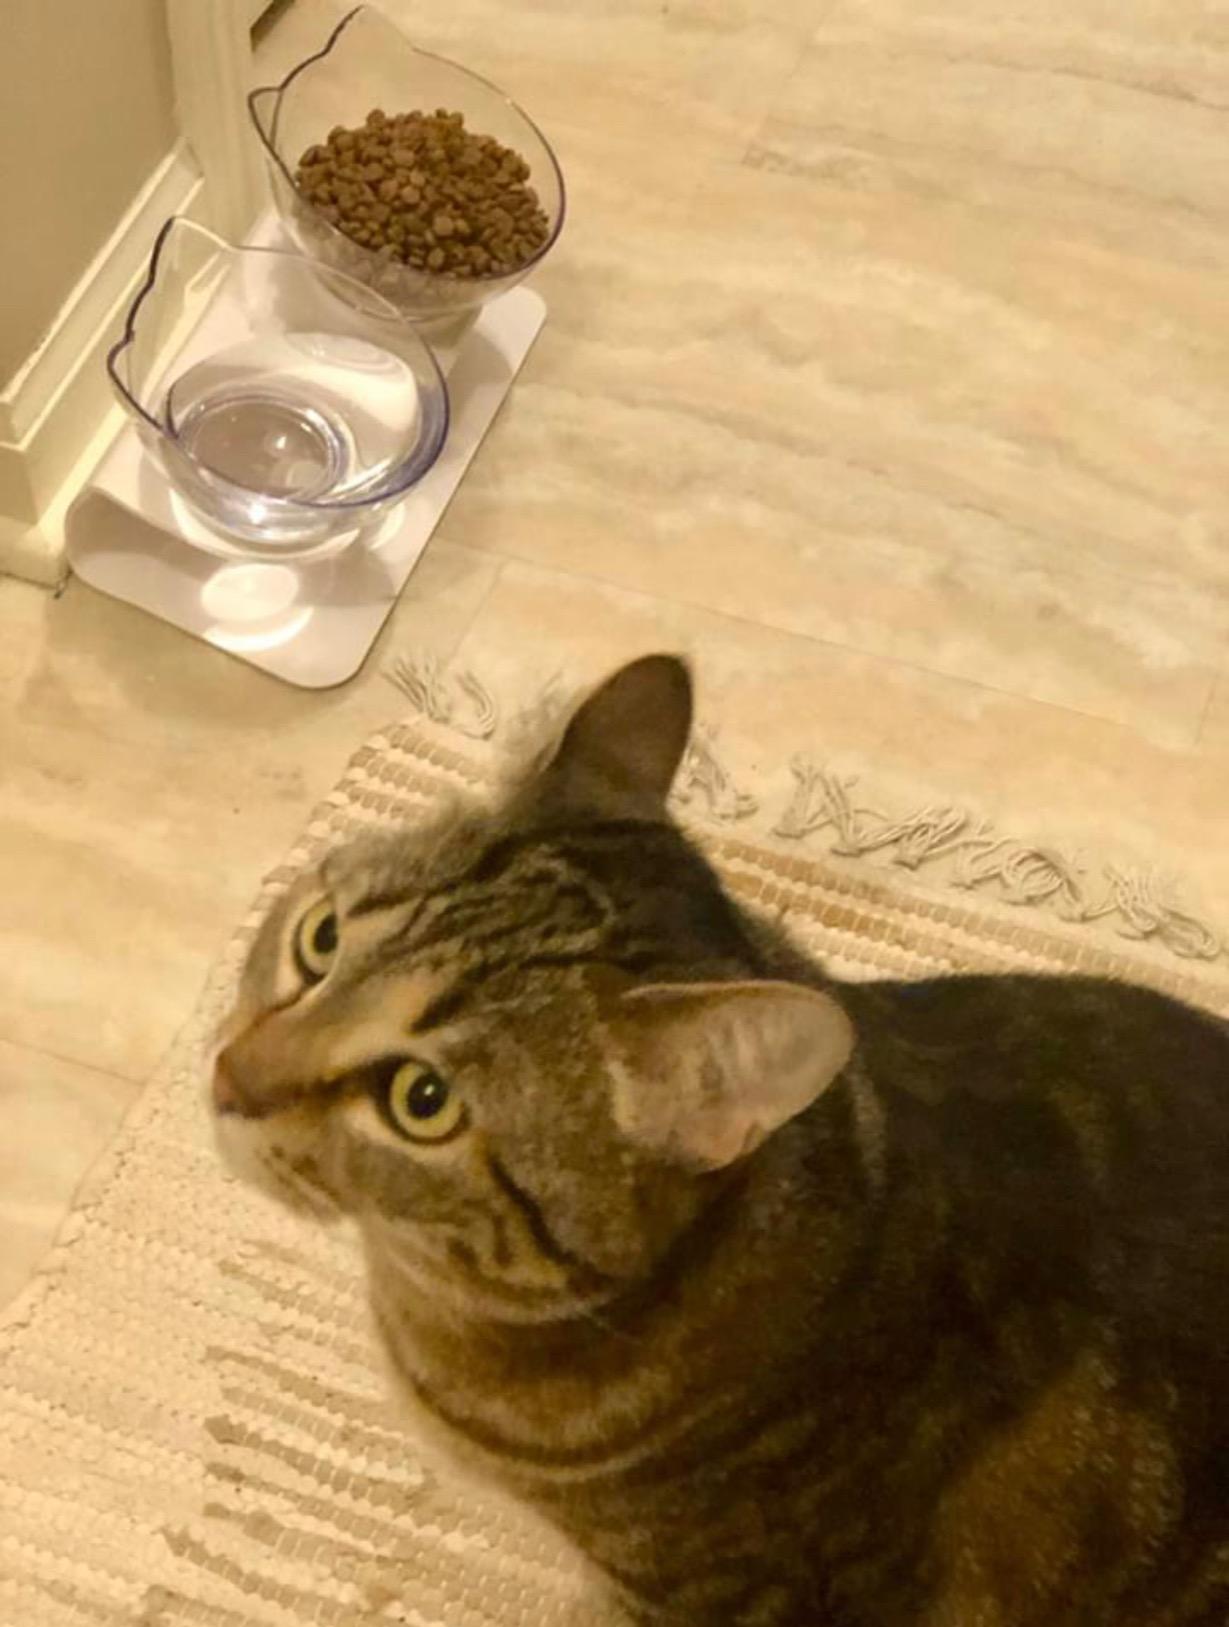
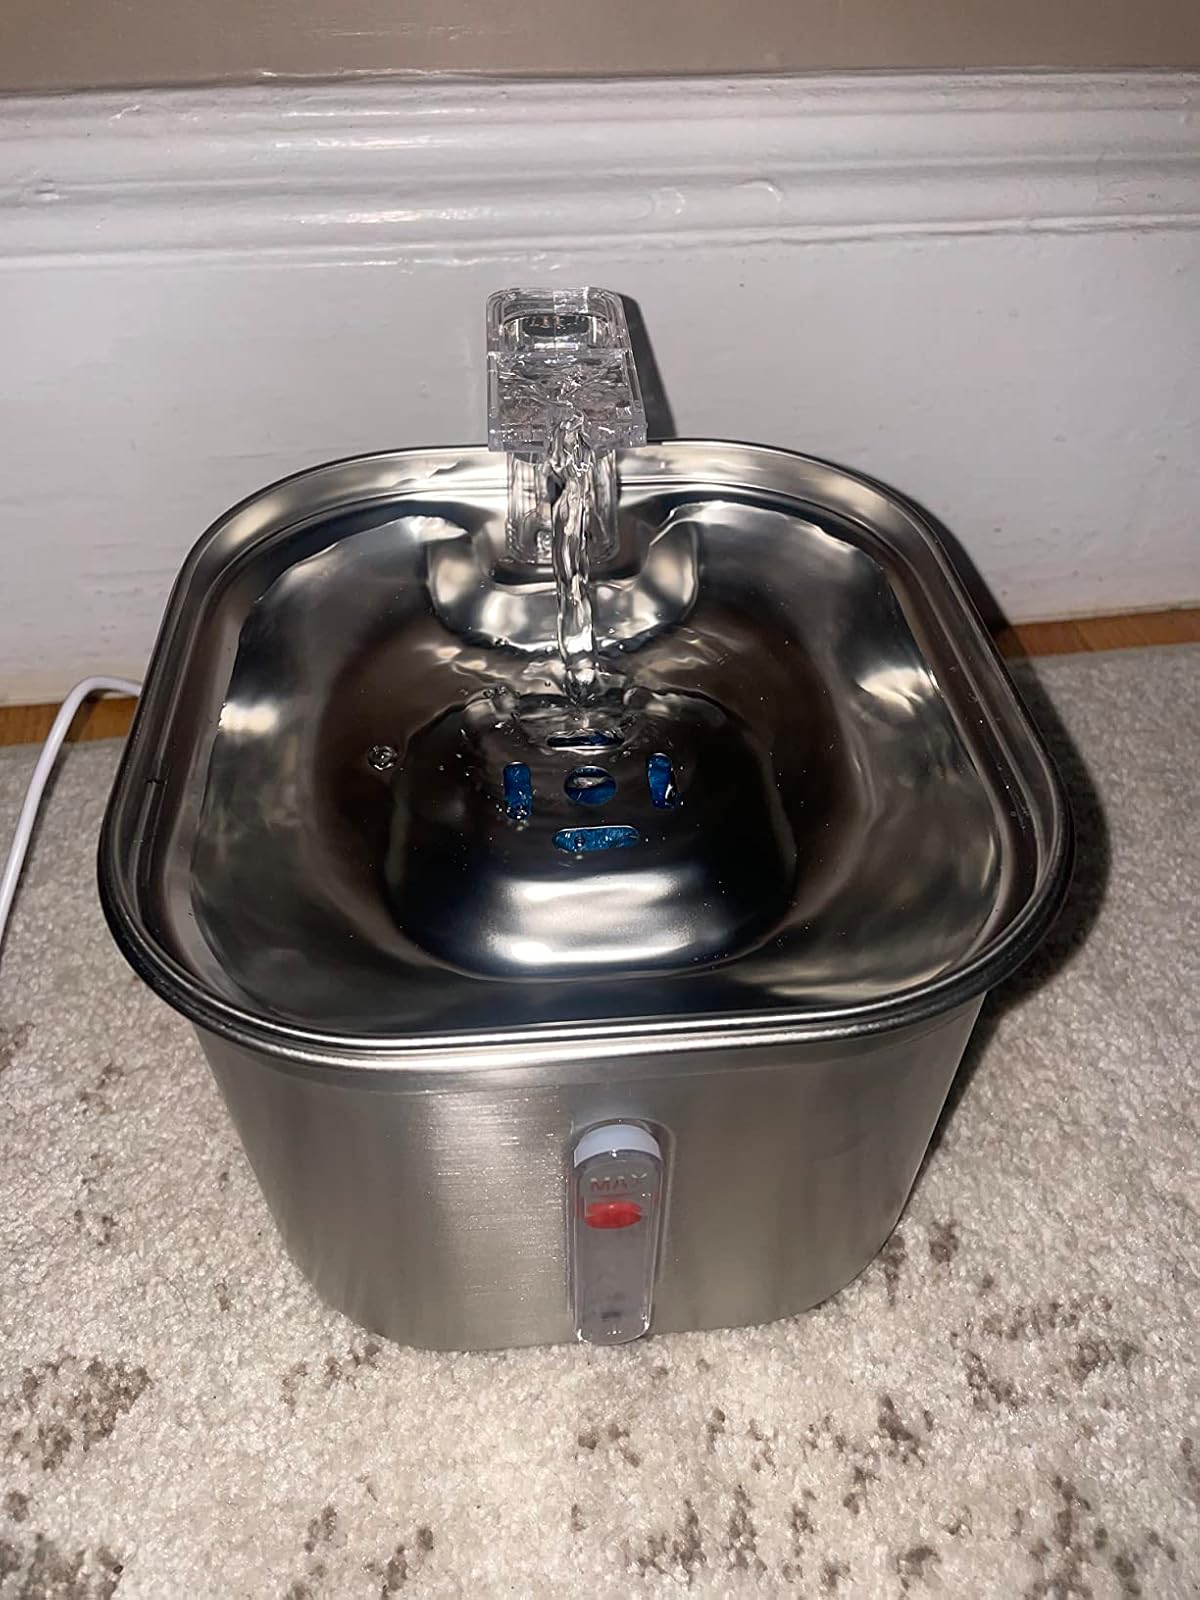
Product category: items_bowl
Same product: no